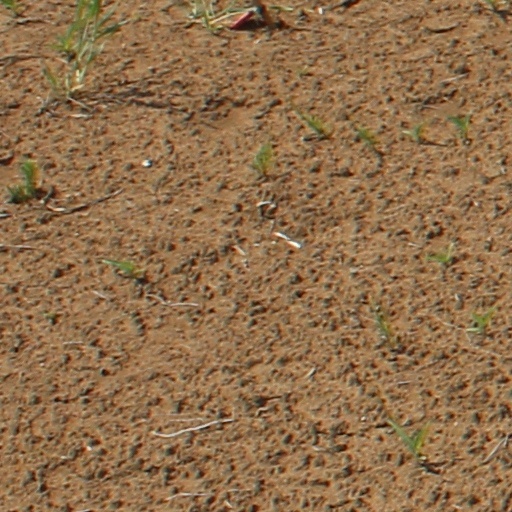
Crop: wheat